Orlando Ferguson

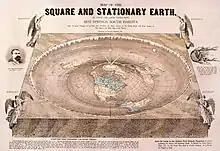
Flat Earth map drawn by Orlando Ferguson in 1893 and lithographed by Louis H. Everts & Co. The map contains several references to biblical passages as well as various attacks at the "Globe Theory".

Ferguson was born near Du Quoin, Illinois in 1846. He married in 1872 and moved to the Dakota Territory in the early 1880s, finally settling in Hot Springs, South Dakota in 1886. There, he ran a grocery store for a few years, and later built a hotel. After the hotel was lost in a fire, he built a bath house around the Siloam Springs. While often referred to as "doctor", Ferguson was not a formal medical doctor or trained as such. The name came from the sick who visited the bath house.